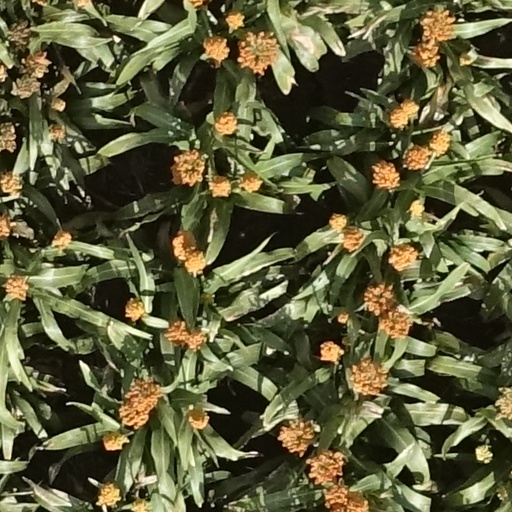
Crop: sorghum